Above Suspicion (2019 film)

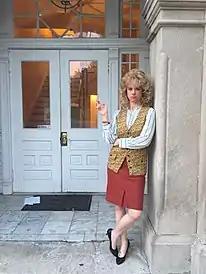
Thora Birch as Jolene on set

The film was announced during the 2016 Cannes Film Festival. Philip Noyce was set as director, with Emilia Clarke and Jack Huston cast as the film's two main leads. The production began filming in Lexington, Kentucky on May 24, 2016. Omar Benson Miller was cast on May 25, 2016, with May 27 seeing the additions of Thora Birch and Johnny Knoxville to the cast, alongside numerous other supporting actors. Filming took place in central and eastern Kentucky – in Lexington in Fayette County, and in Bourbon and Harlan counties – in 2016.